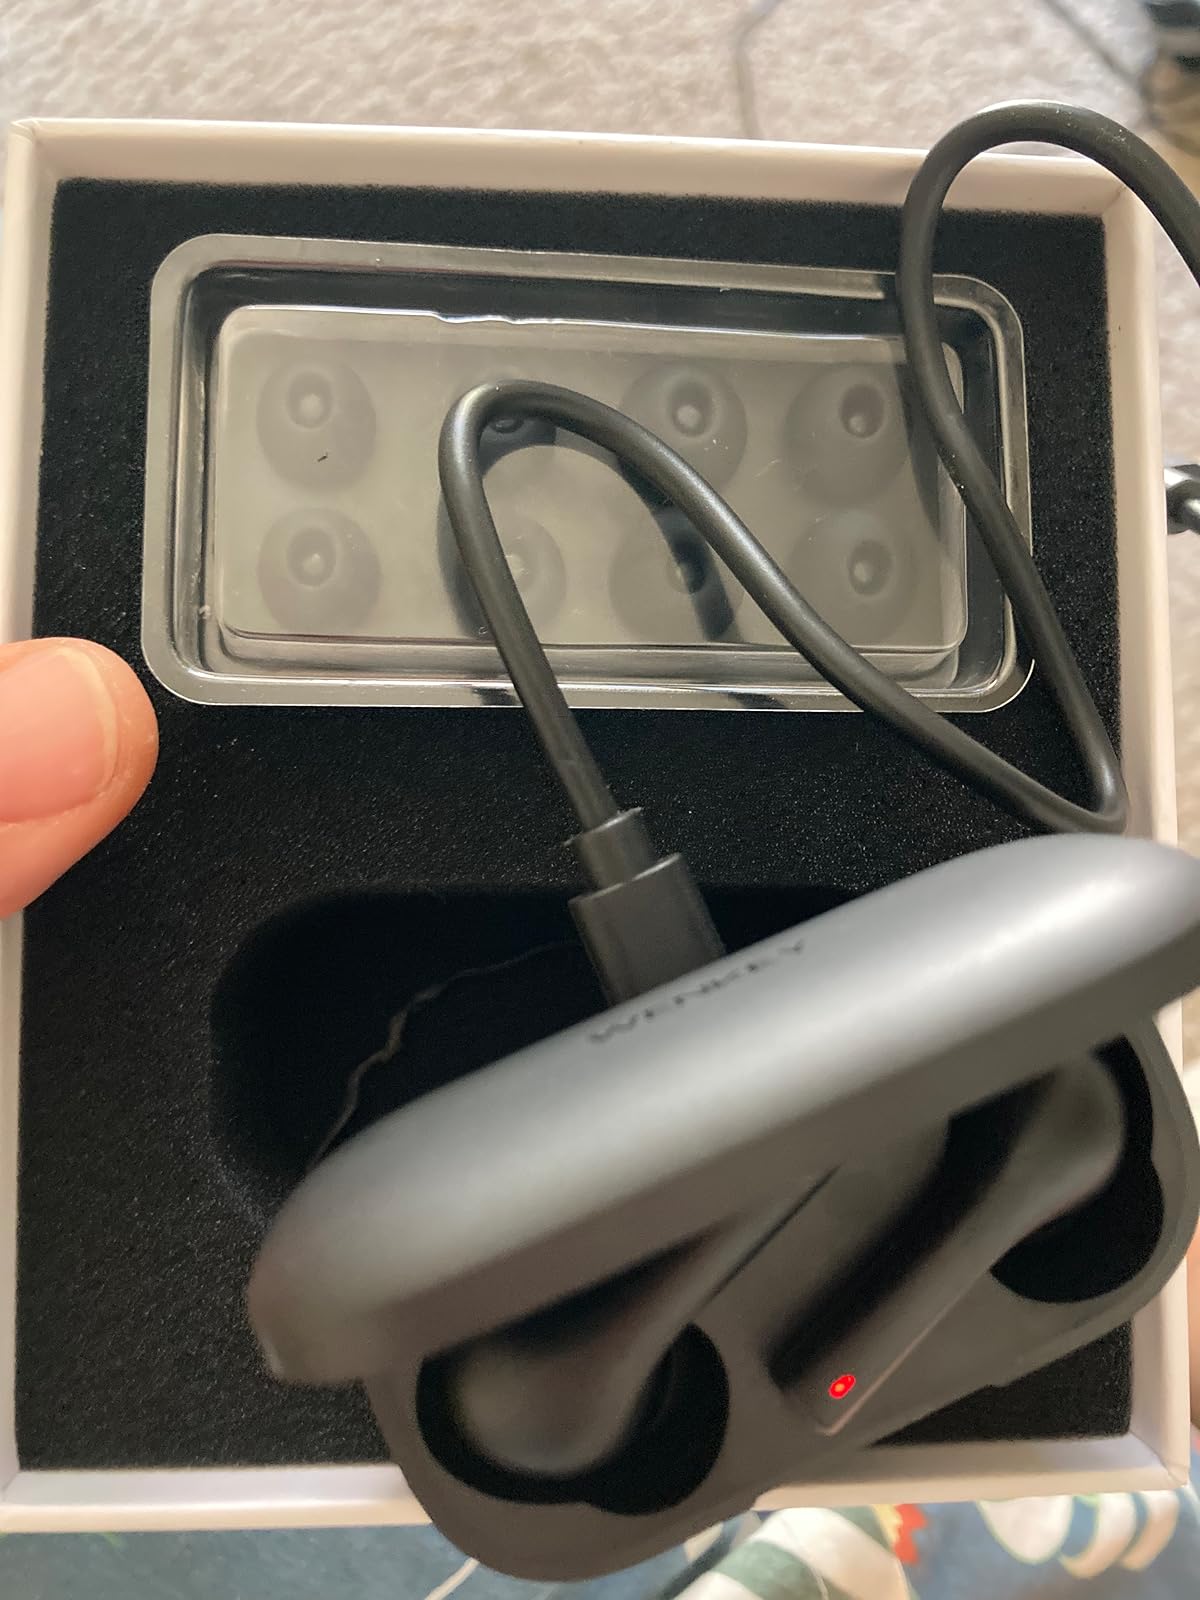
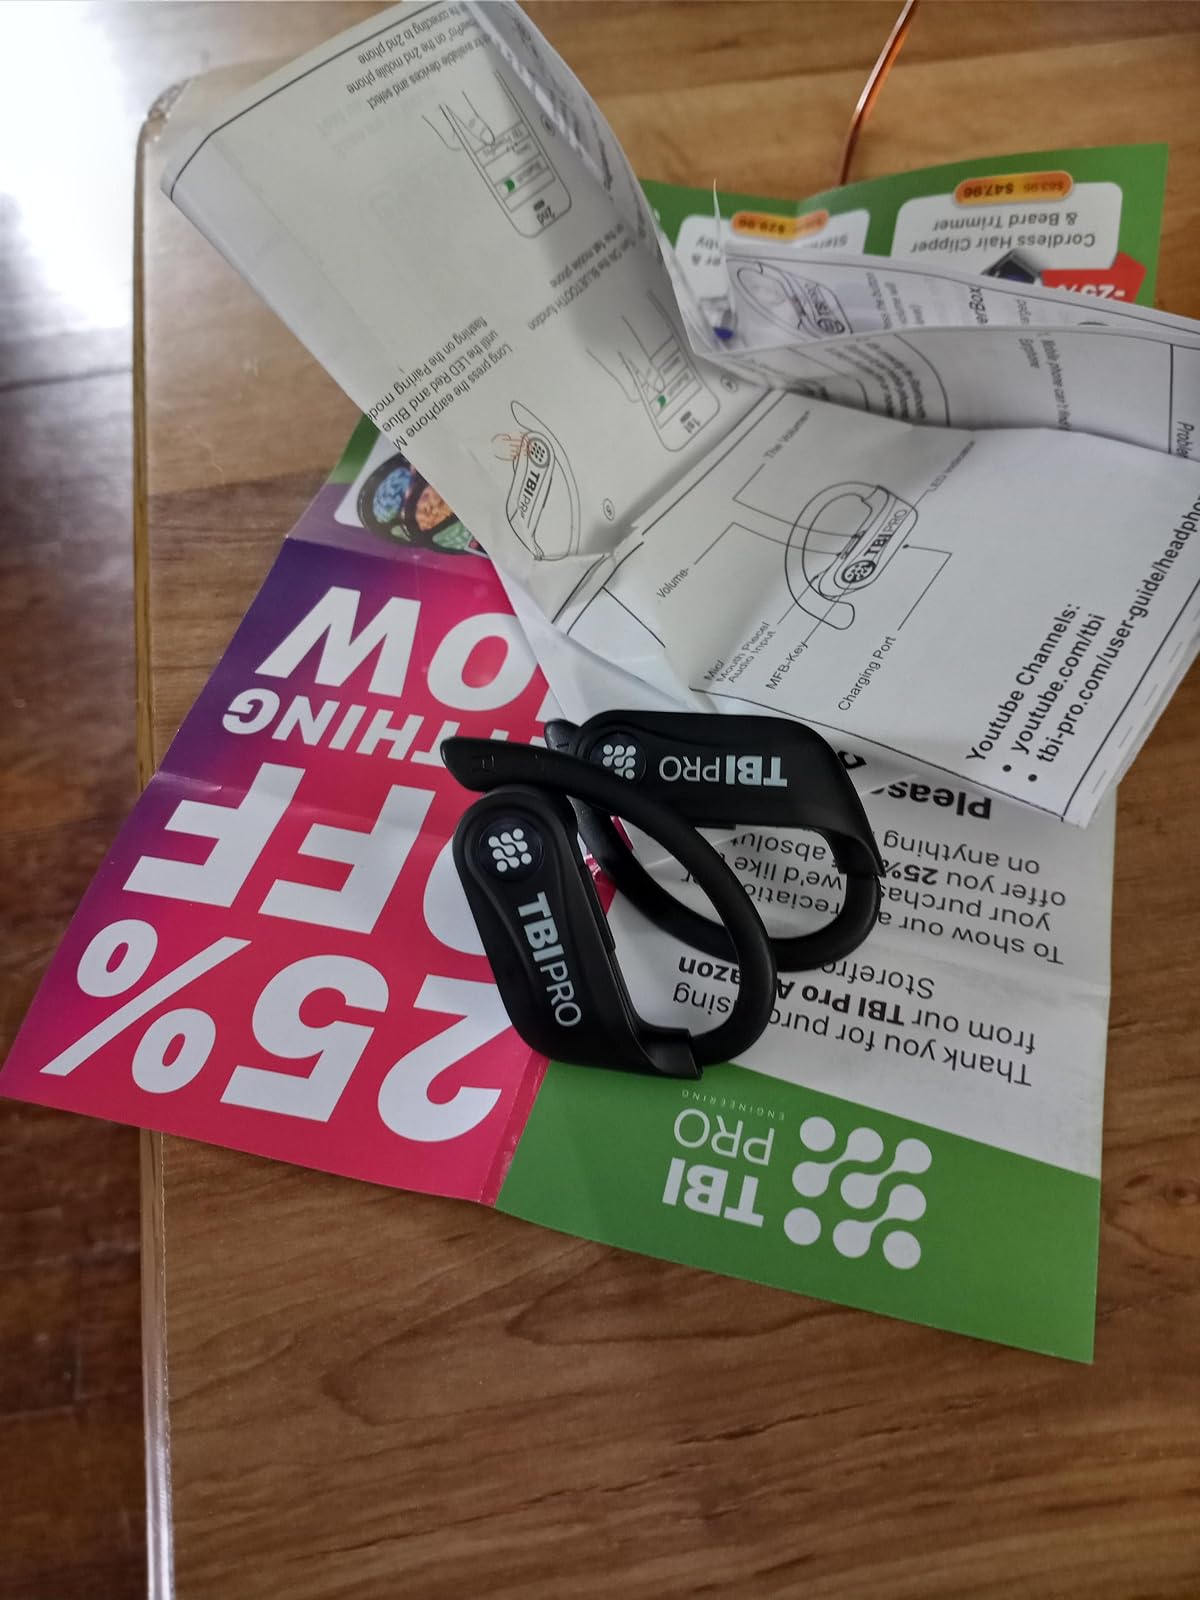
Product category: earbuds
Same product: no